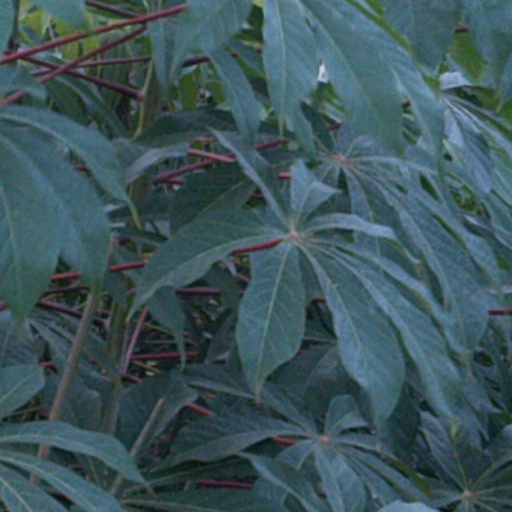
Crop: cassava